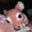
Label: deer